Reel

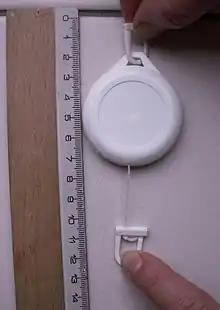
A badge reel

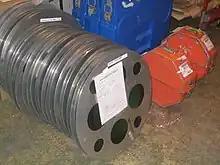
35mm film reels and boxes

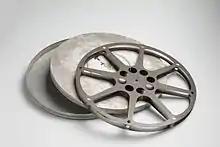
16mm empty film reel with its metal container

It is traditional to discuss the length of theatrical motion pictures in terms of "reels". The standard length of a 35 mm film reel is , which runs approximately 11 minutes for sound film (24 frames per second) and about 15 minutes for silent film at the more or less standard speed of 18 frames per second. Most films have visible cues which mark the end of the reel. This allows projectionists running reel-to-reel to change over to the next reel on the other projector.